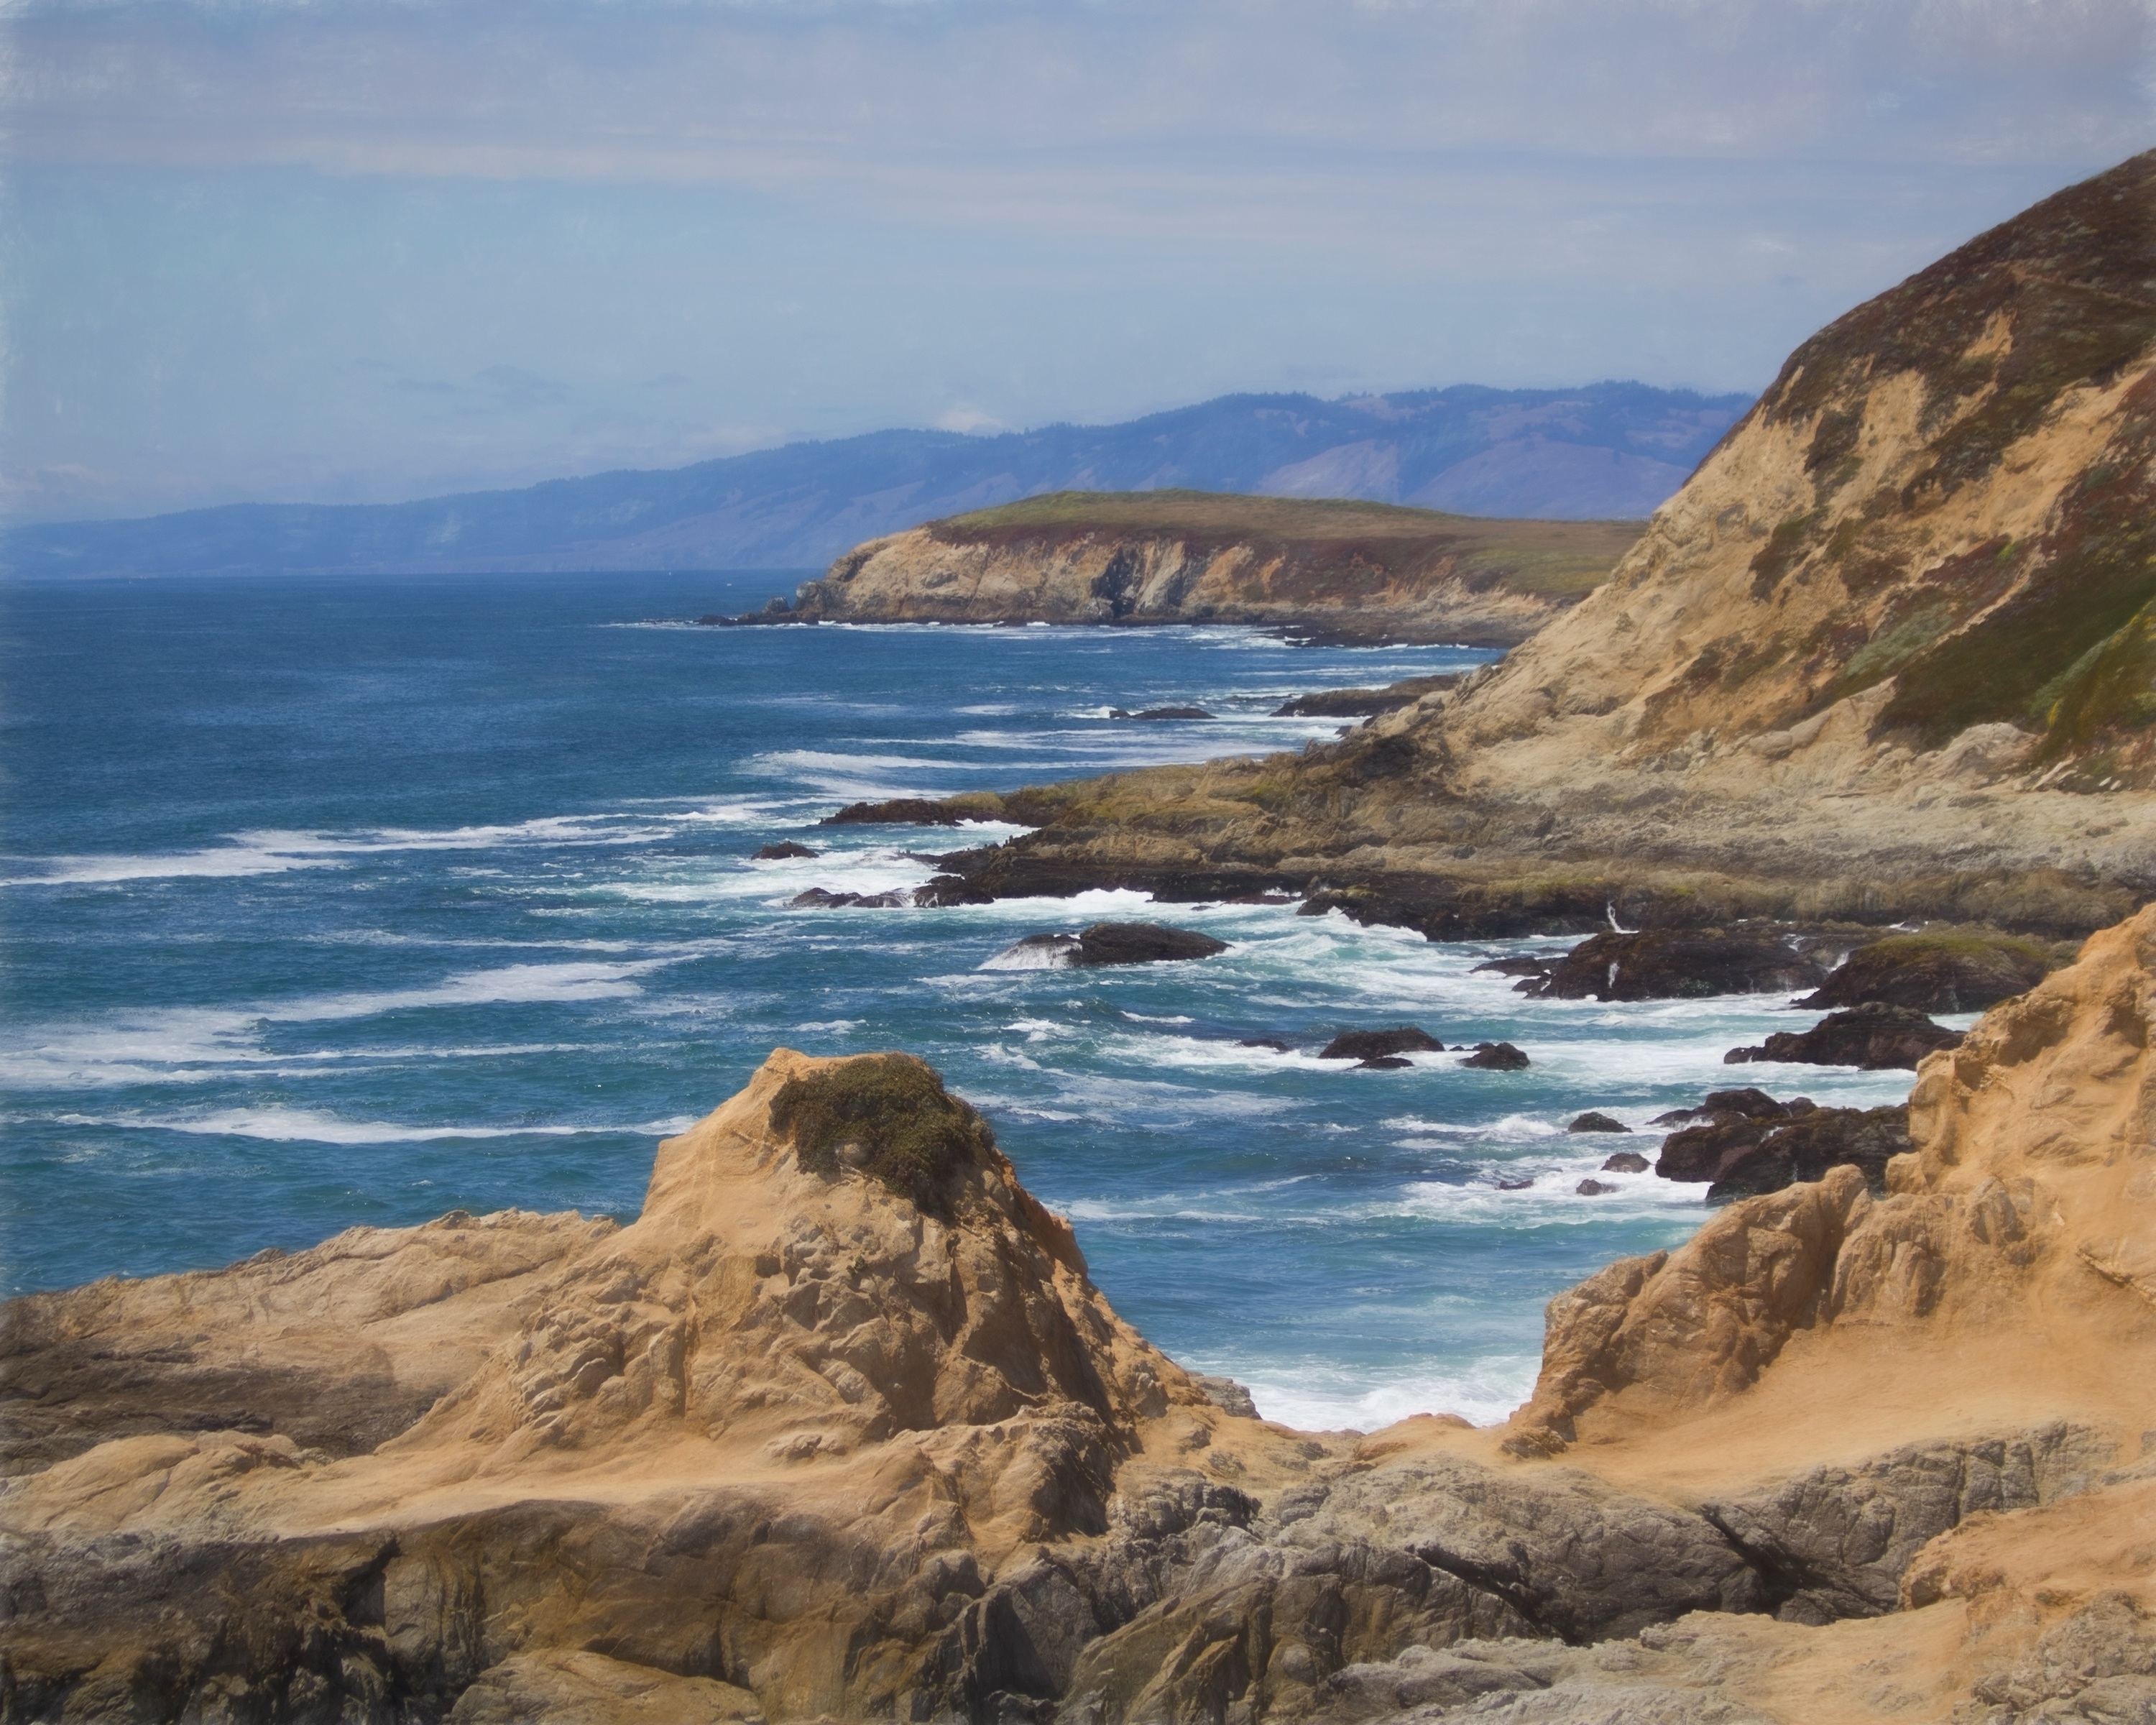
beach, landscape, sea, coast, sand, rock, ocean, shore, wave, cliff, cove, bay, terrain, material, body of water, geology, loch, cape, landform, geographical feature, wind wave